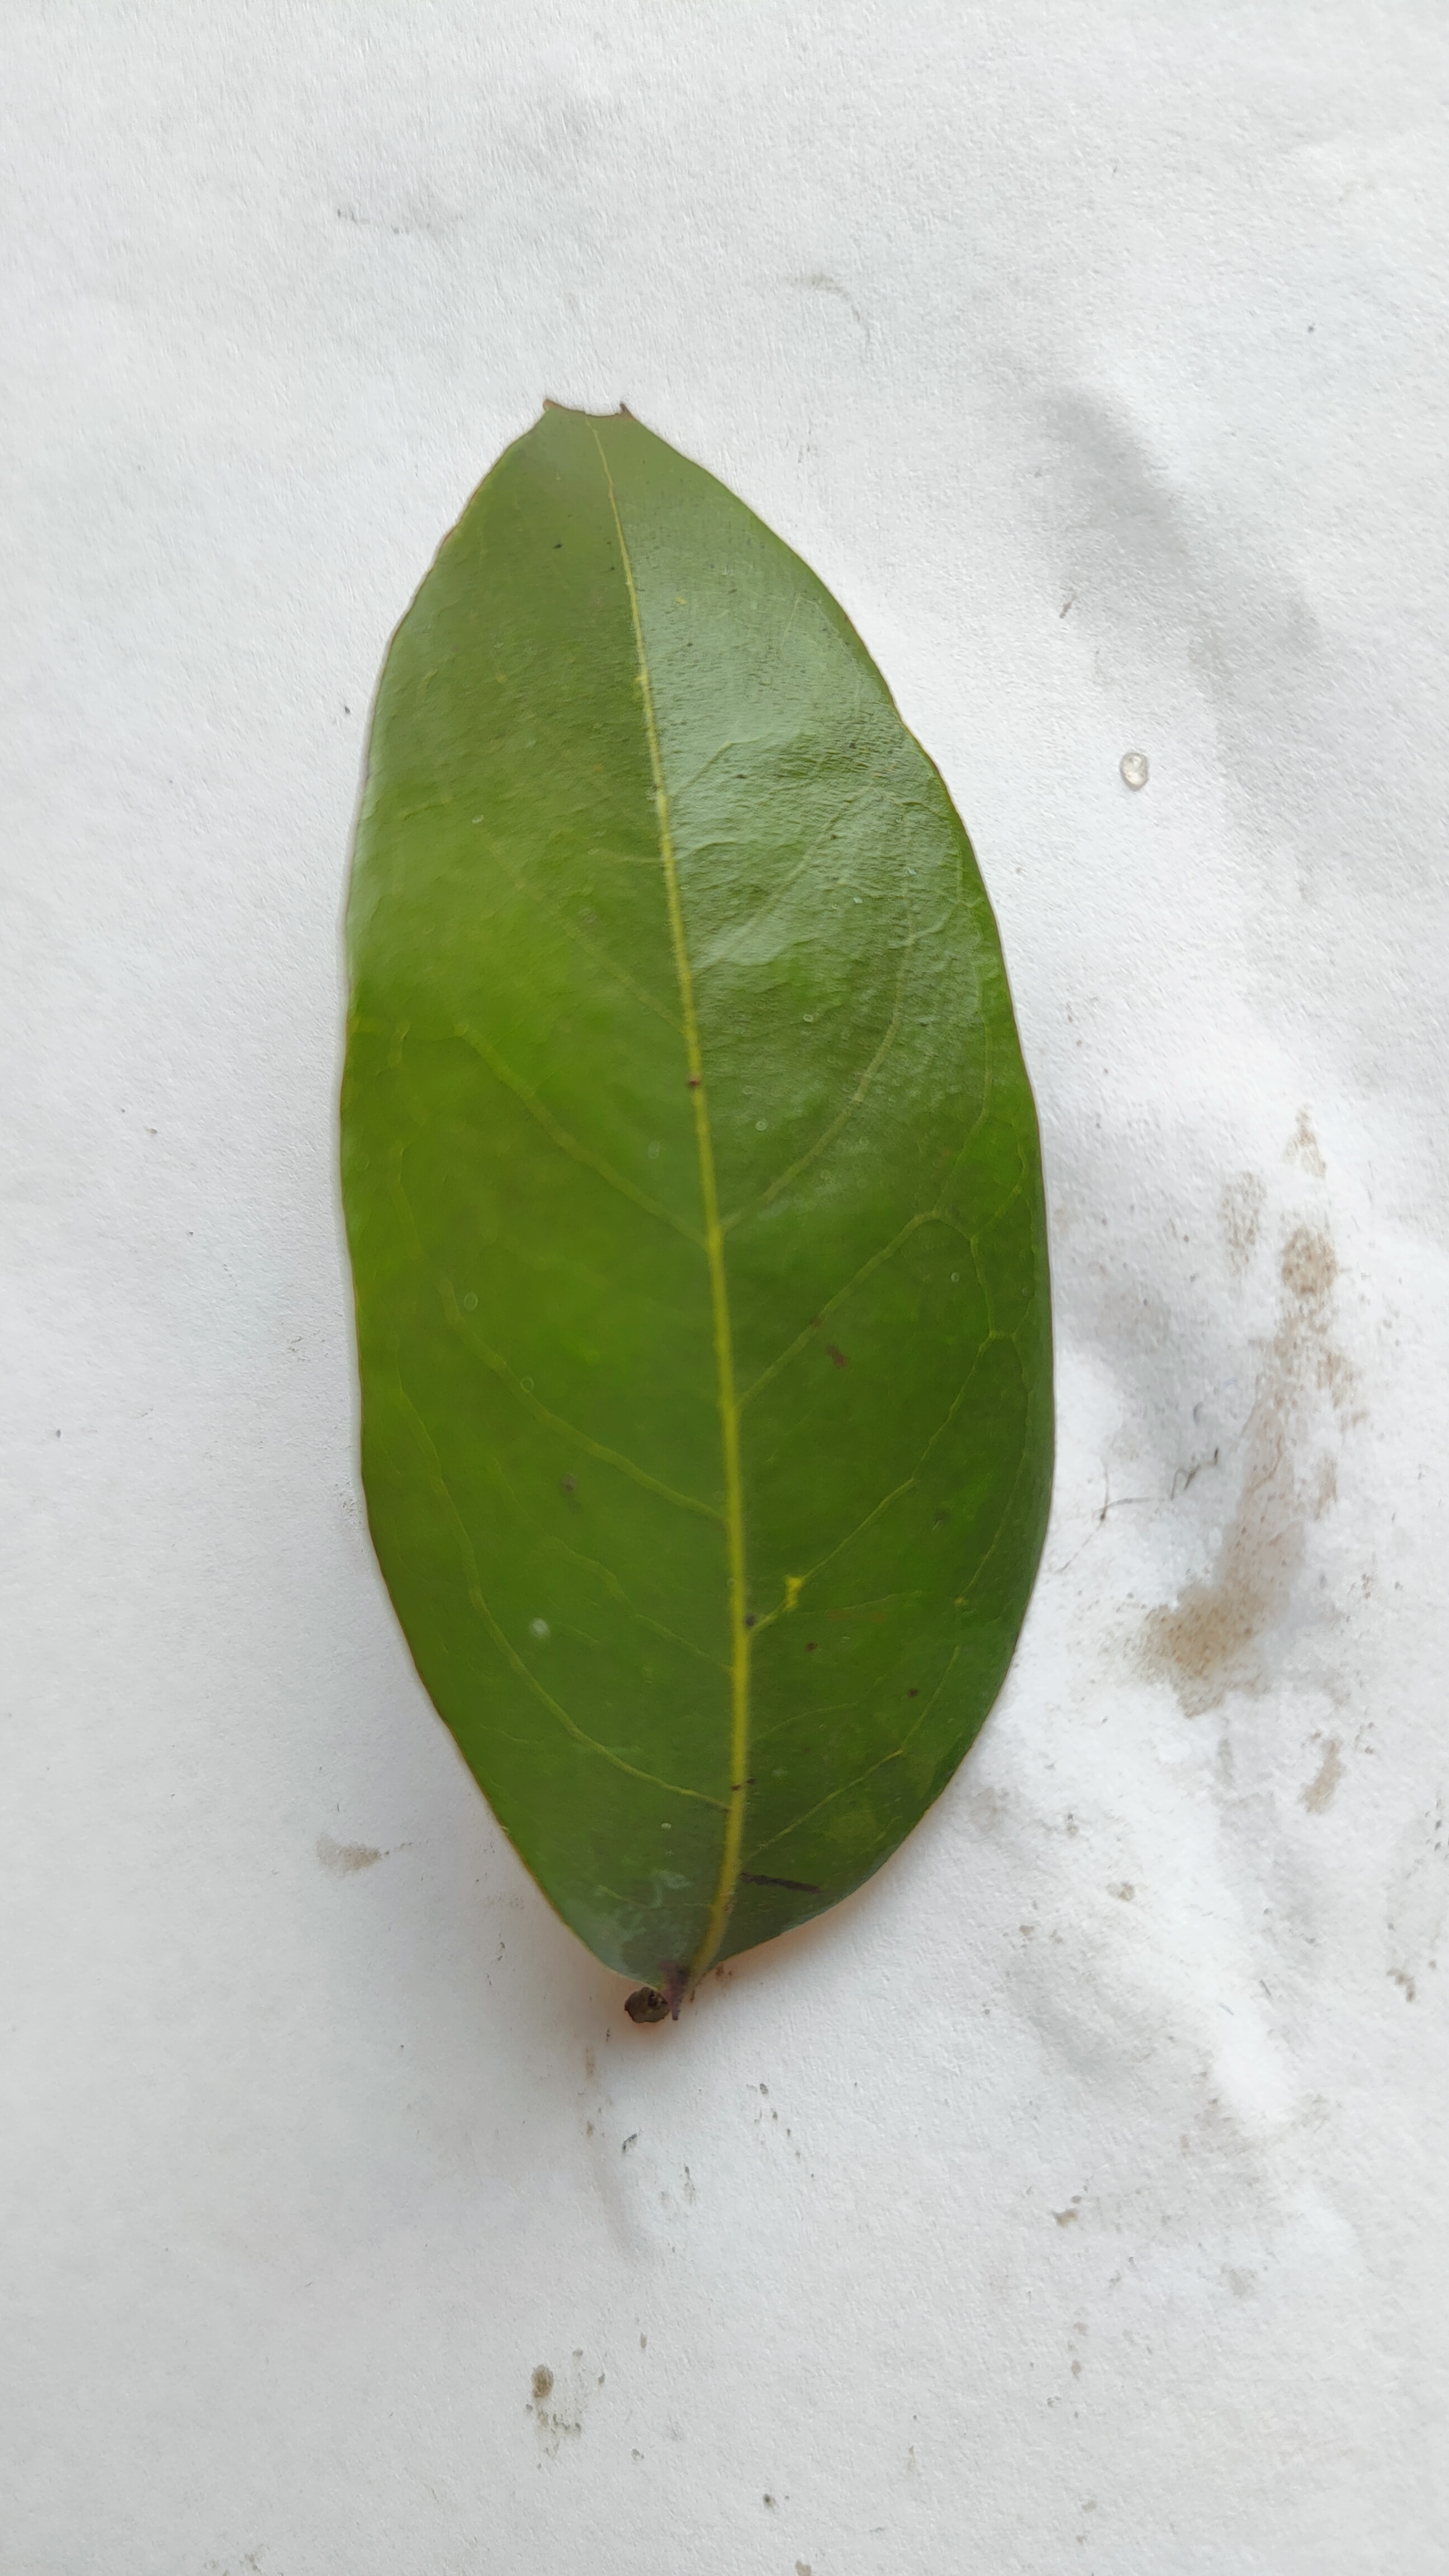
Leaf variety: Lychee